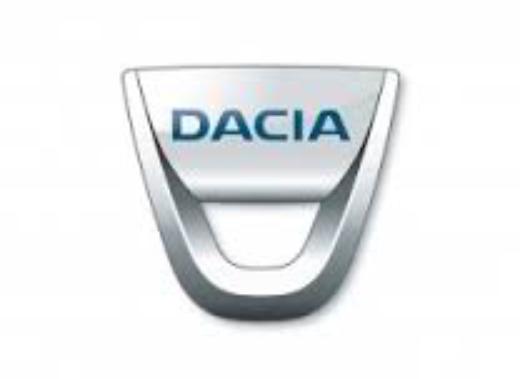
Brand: Dacia
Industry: Transportation